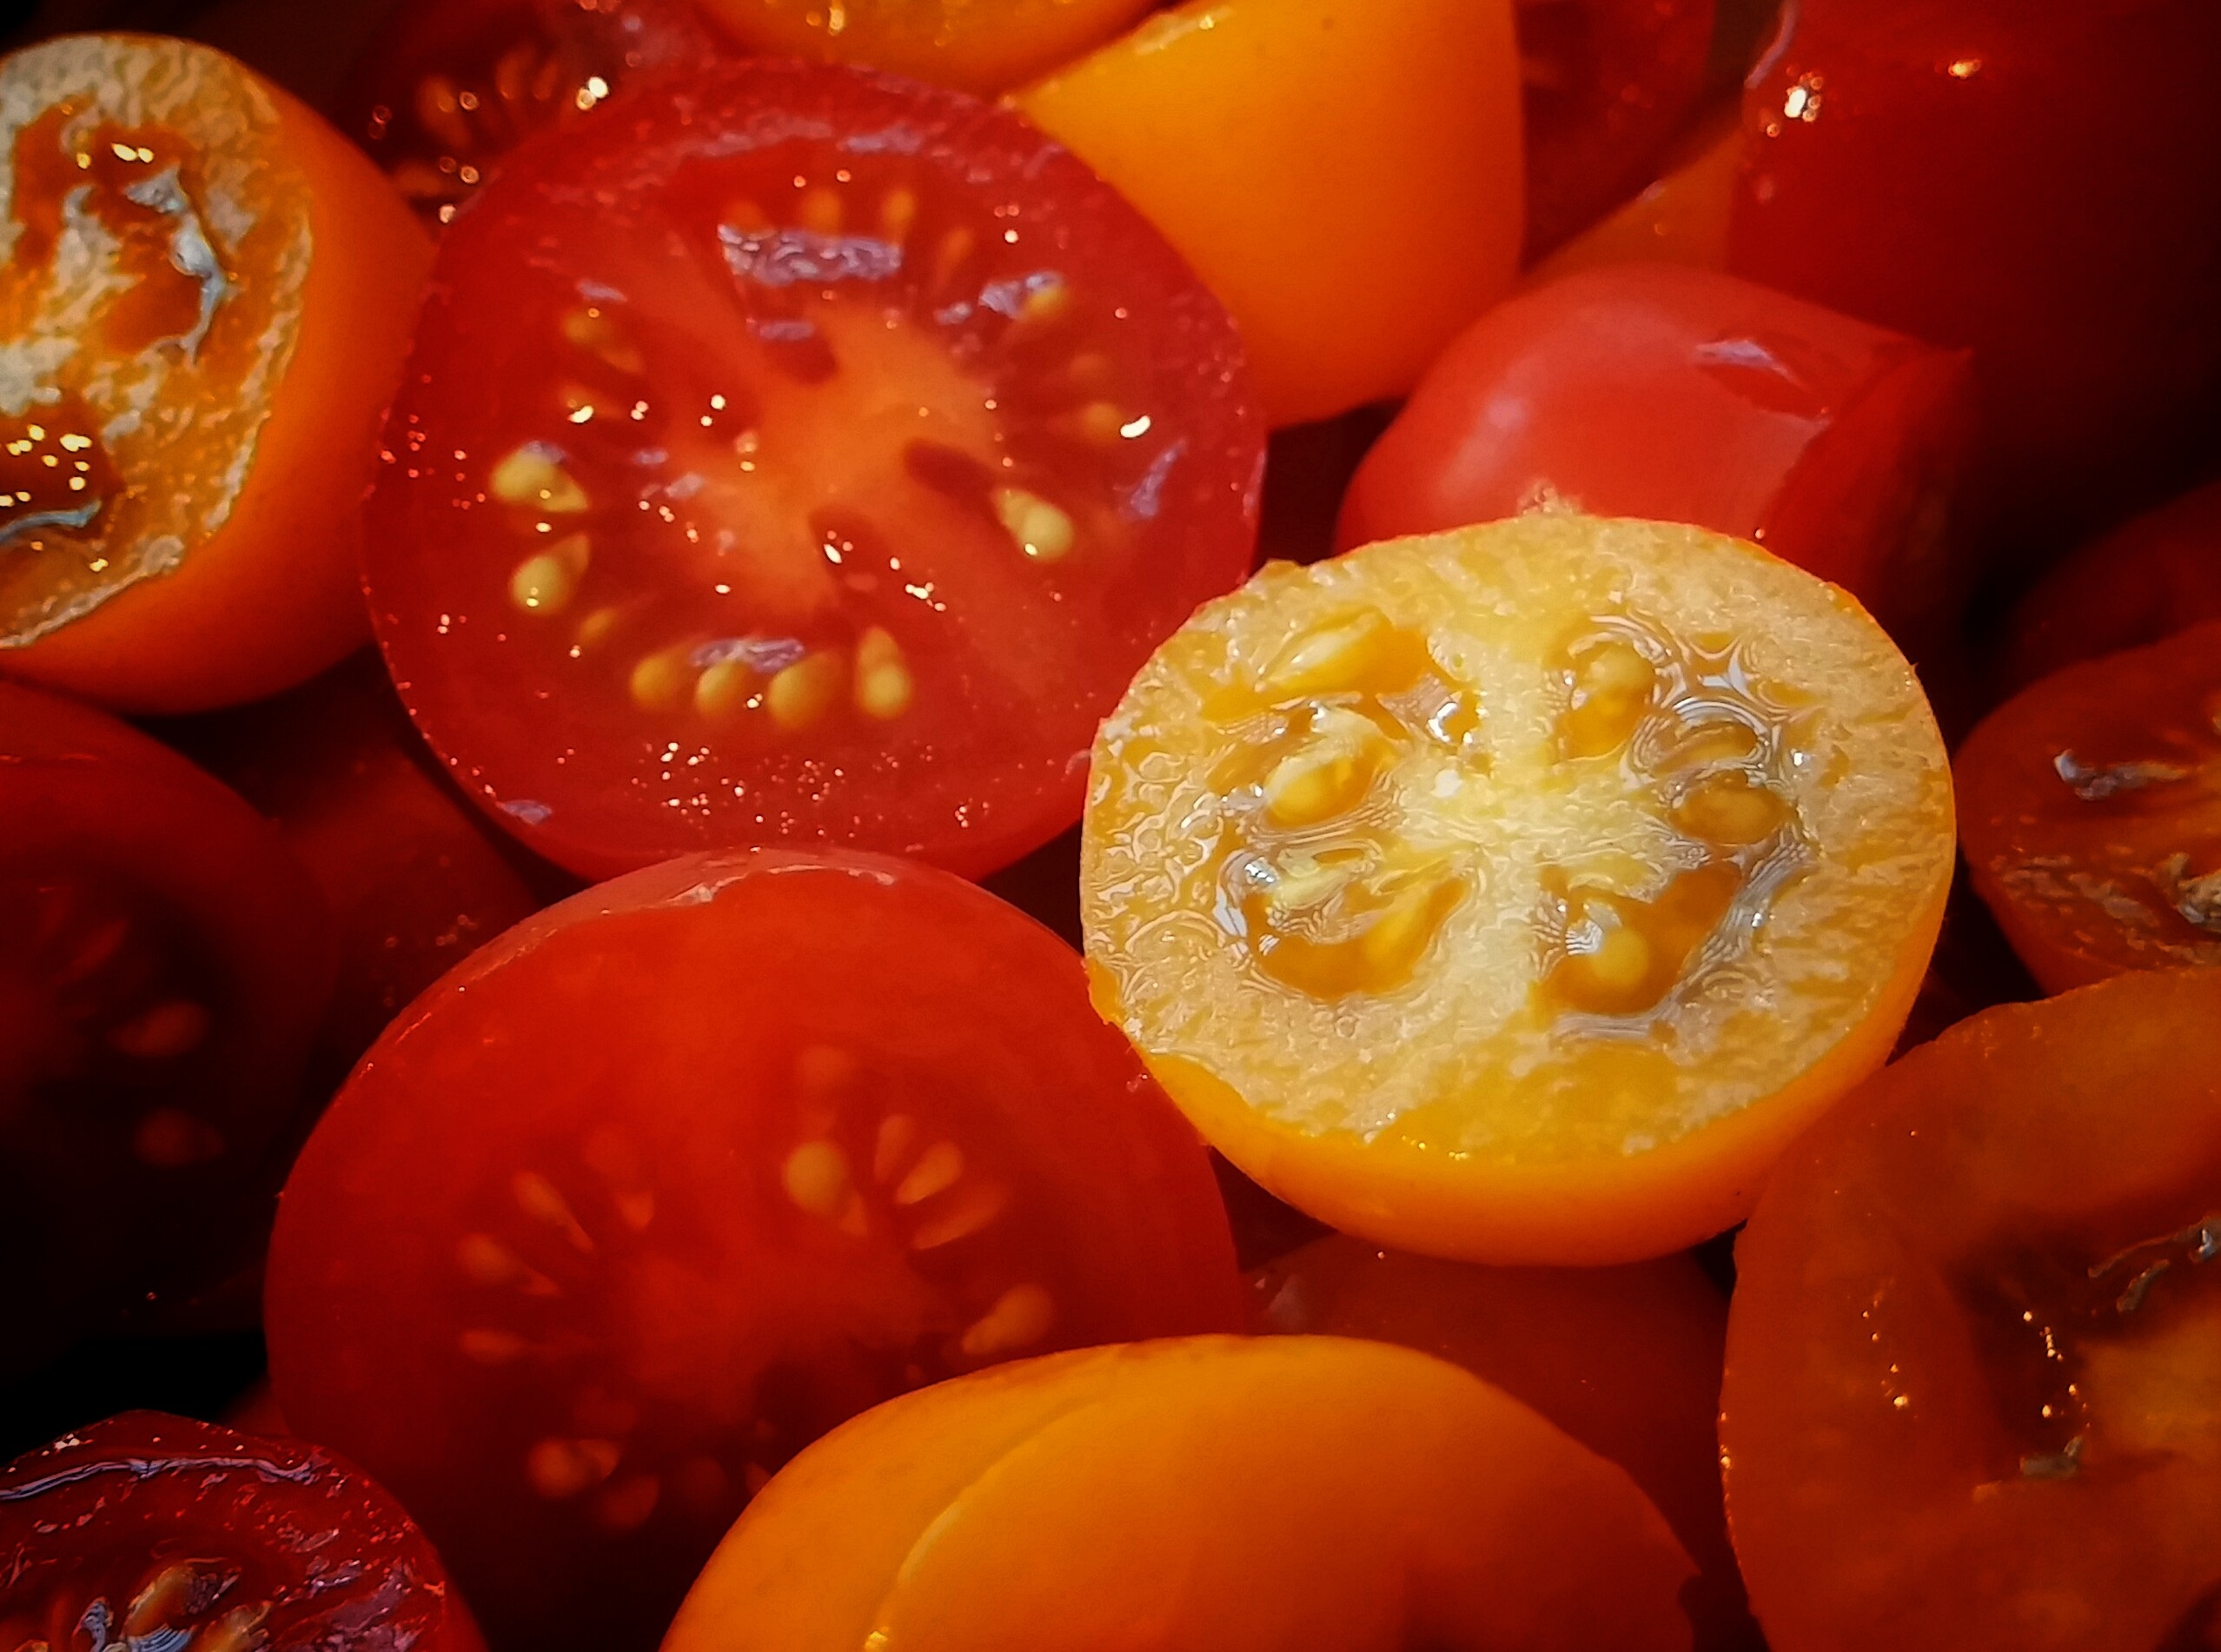
plant, fruit, flower, food, salad, red, produce, vegetable, healthy, health, tomato, nutrition, vegetables, tomatoes, persimmon, diospyros, macro photography, nutritional, flowering plant, cherry tomato, cherry tomatoes, land plant, potato and tomato genus, ebony trees and persimmons